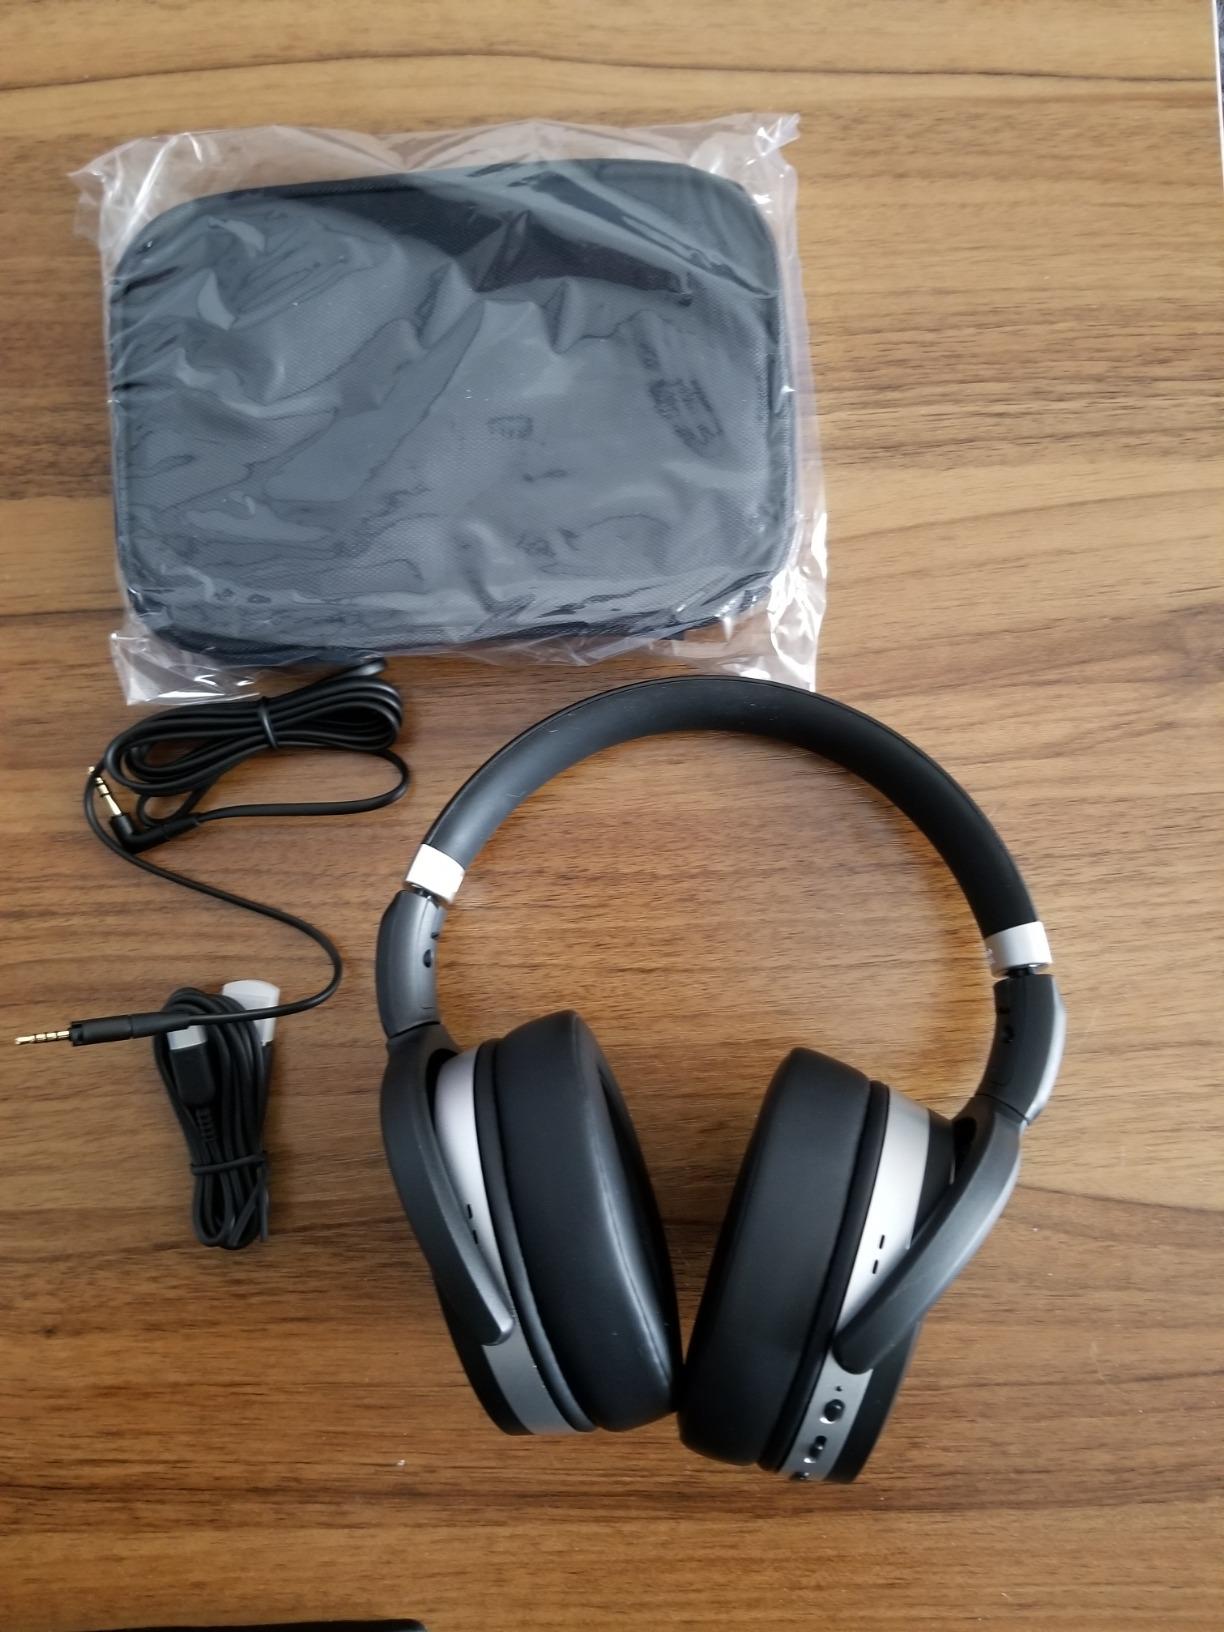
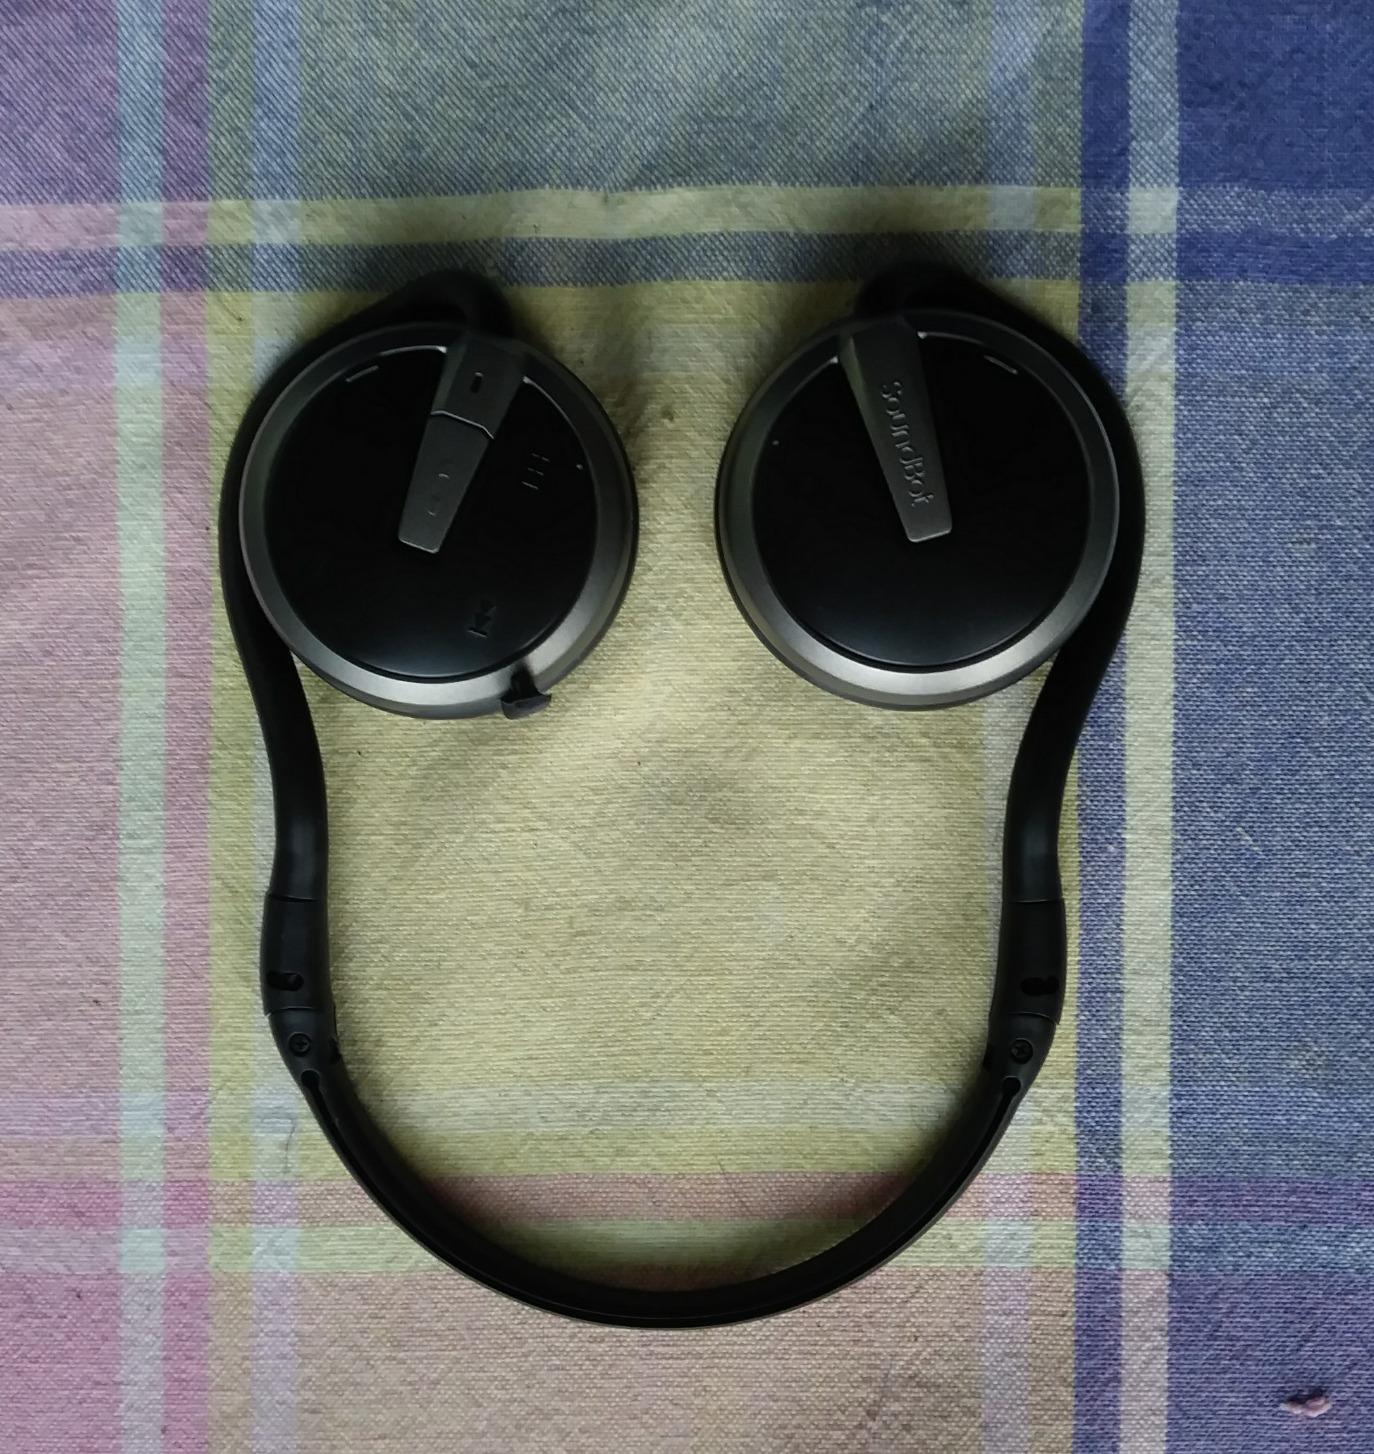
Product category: headphones
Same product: no